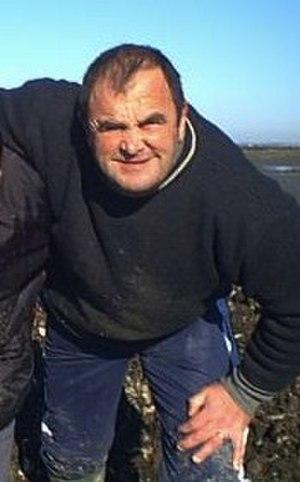
Philippe Gilibert, ancien joueur du CA Briviste
Philippe Gilibert, né le 26 février 1963, est un joueur français de rugby à XV du CA Brive. Il mesure 1,88 m pour 108 kg et joue en deuxième ligne ou troisième ligne centre. Il joue pour le CA Brive de 1983 à 1990 et inscrit 26 essais pendant cette période.